Magnus Magnusson

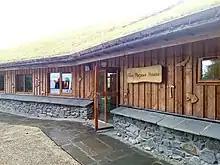
Magnus House near Aigas

On 12 October 2006, his 77th birthday, Magnusson was diagnosed with pancreatic cancer. His condition forced him to cancel a string of public appearances. He died on 7 January 2007. The Aigas Field Centre has a building named the Magnus House in his honour.